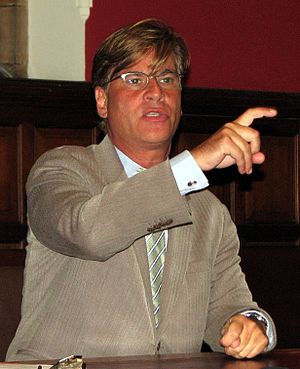
Aaron Sorkin
2009
Aaron Benjamin Sorkin er en amerikansk Oscar- og Emmyvindende manuskriptforfatter, dramatiker og filmproducer. Han har skrevet Et spørgsmål om ære, Præsidentens mænd, Studio 60 on the Sunset Strip, The Social Network, Moneyball og The Newsroom.